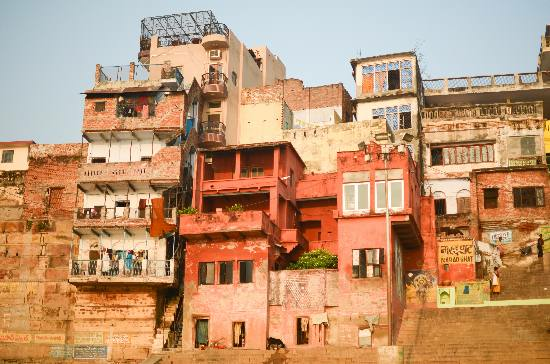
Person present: No